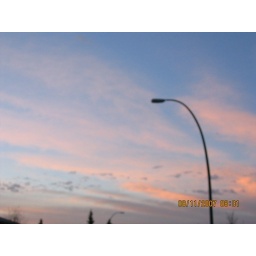
morning clouds over the calgary blue sky 19